Pre-Islamic Arabia

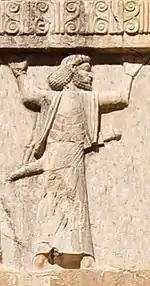
Arab soldier (Old Persian cuneiform: , "Arabāya") of the Achaemenid army, circa 480 BCE. Xerxes I tomb relief.

In response to the massacre of the Christian community of Najran under the reign of the Jewish king Dhu Nuwas, the Christian king of the Kingdom of Aksum, Kaleb, responded by invading and annexing Himyar.